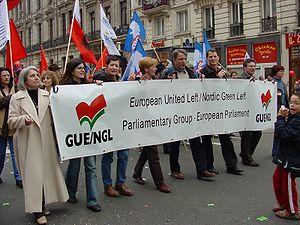
Le groupe confédéral de la Gauche unitaire européenne/Gauche verte nordique est un groupe politique du Parlement européen qui succède en 1993 au groupe confédéral de la Gauche unitaire européenne et regroupe des partis de gauche, de tendance socialiste, antilibérale, anticapitaliste, écosocialiste ou communiste. Il regroupe essentiellement des organisations membres du Parti de la gauche européenne, mais aussi de l'Alliance de la Gauche verte nordique, de la Gauche anticapitaliste européenne ou sans affiliation. Il regroupe des partis allant de la gauche radicale à l'extrême gauche.